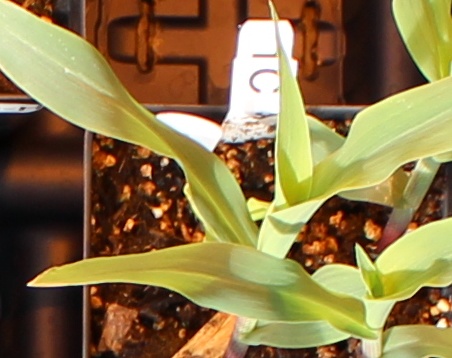
Label: Corn